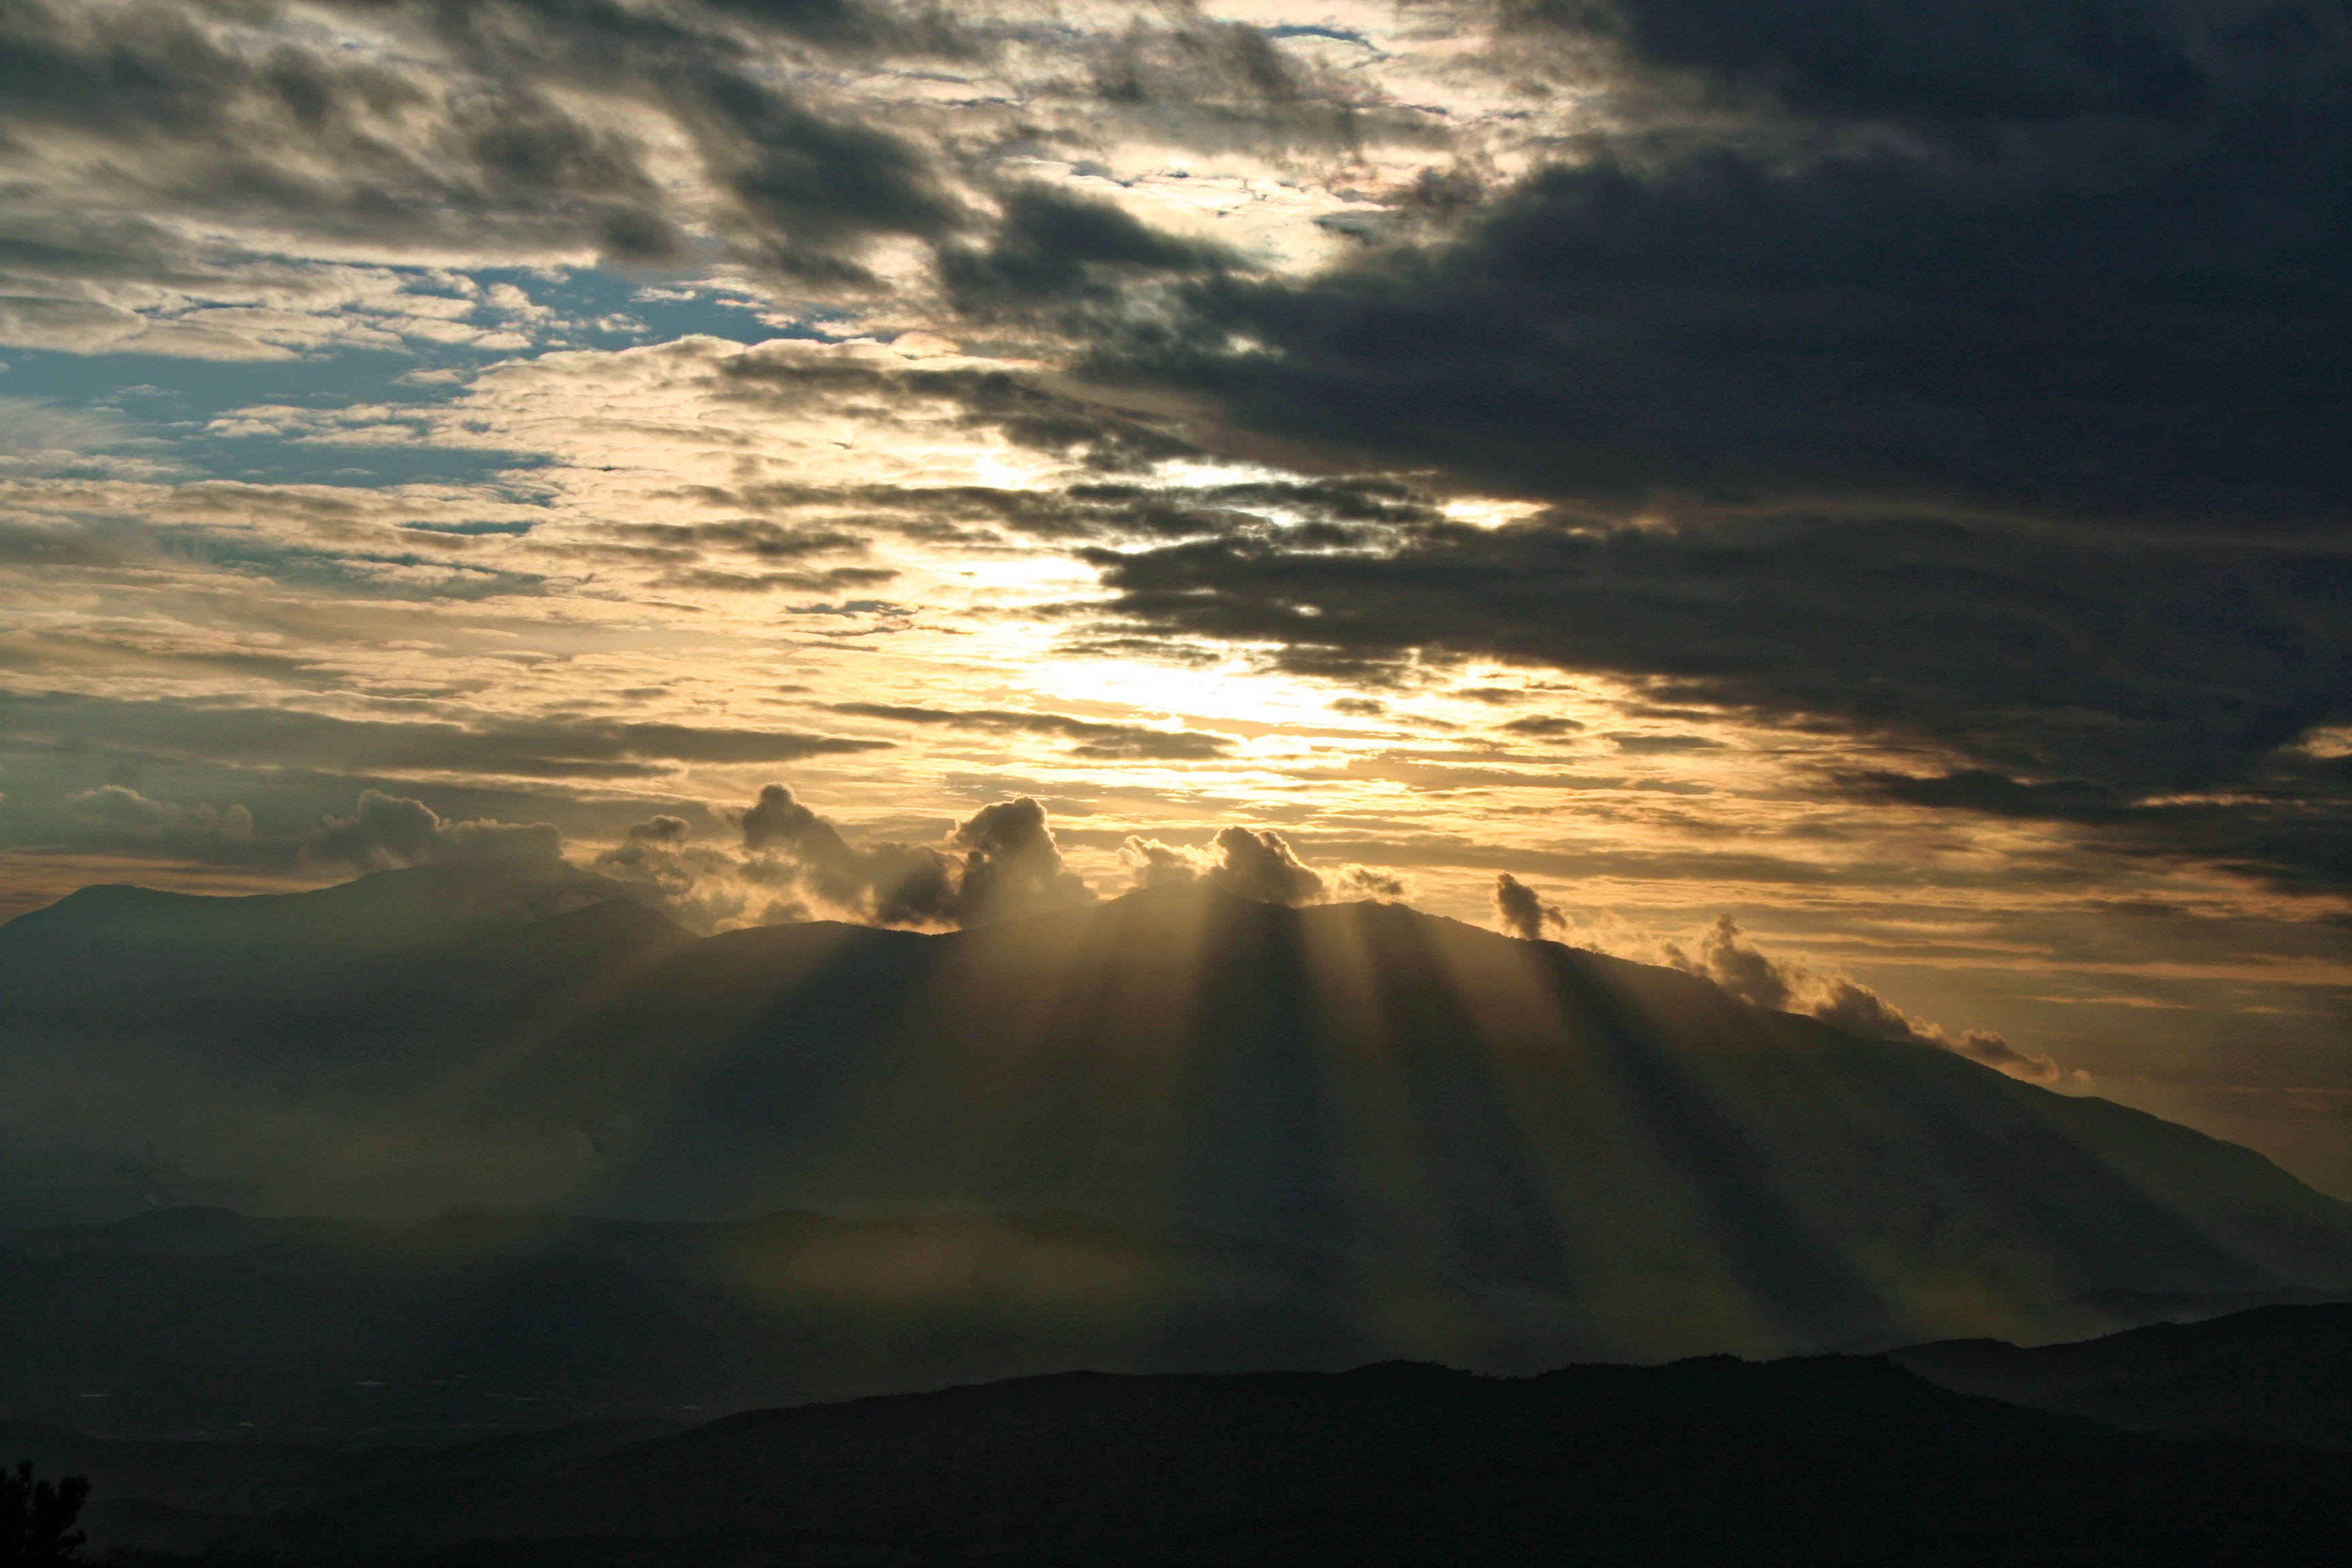
sea, nature, horizon, mountain, light, cloud, sky, sun, sunrise, sunset, sunlight, ray, morning, hill, dawn, atmosphere, dusk, evening, reflection, scenic, color, natural, yellow, cloudscape, outdoors, clouds, sunbeam, afterglow, sun rays, meteorological phenomenon, atmospheric phenomenon